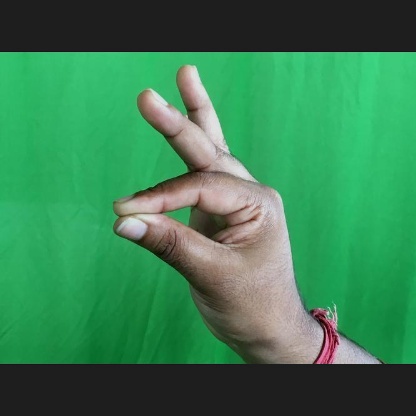
Mudra: Hamsasyam